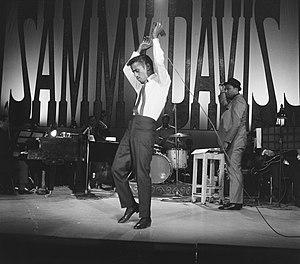
Le théâtre royal Carré est un théâtre néerlandais situé à Amsterdam, sur les berges de l'Amstel, dans l'arrondissement du centre.
Sammy Davis Jr., de son nom complet Samuel George Davis, Jr., né le 8 décembre 1925 dans le quartier de Harlem, dans la ville de New York, aux États-Unis, et mort le 16 mai 1990 à Beverly Hills, ville du comté de Los Angeles, est un artiste américain aux multiples talents : à la fois danseur, chanteur, acteur, imitateur, musicien.